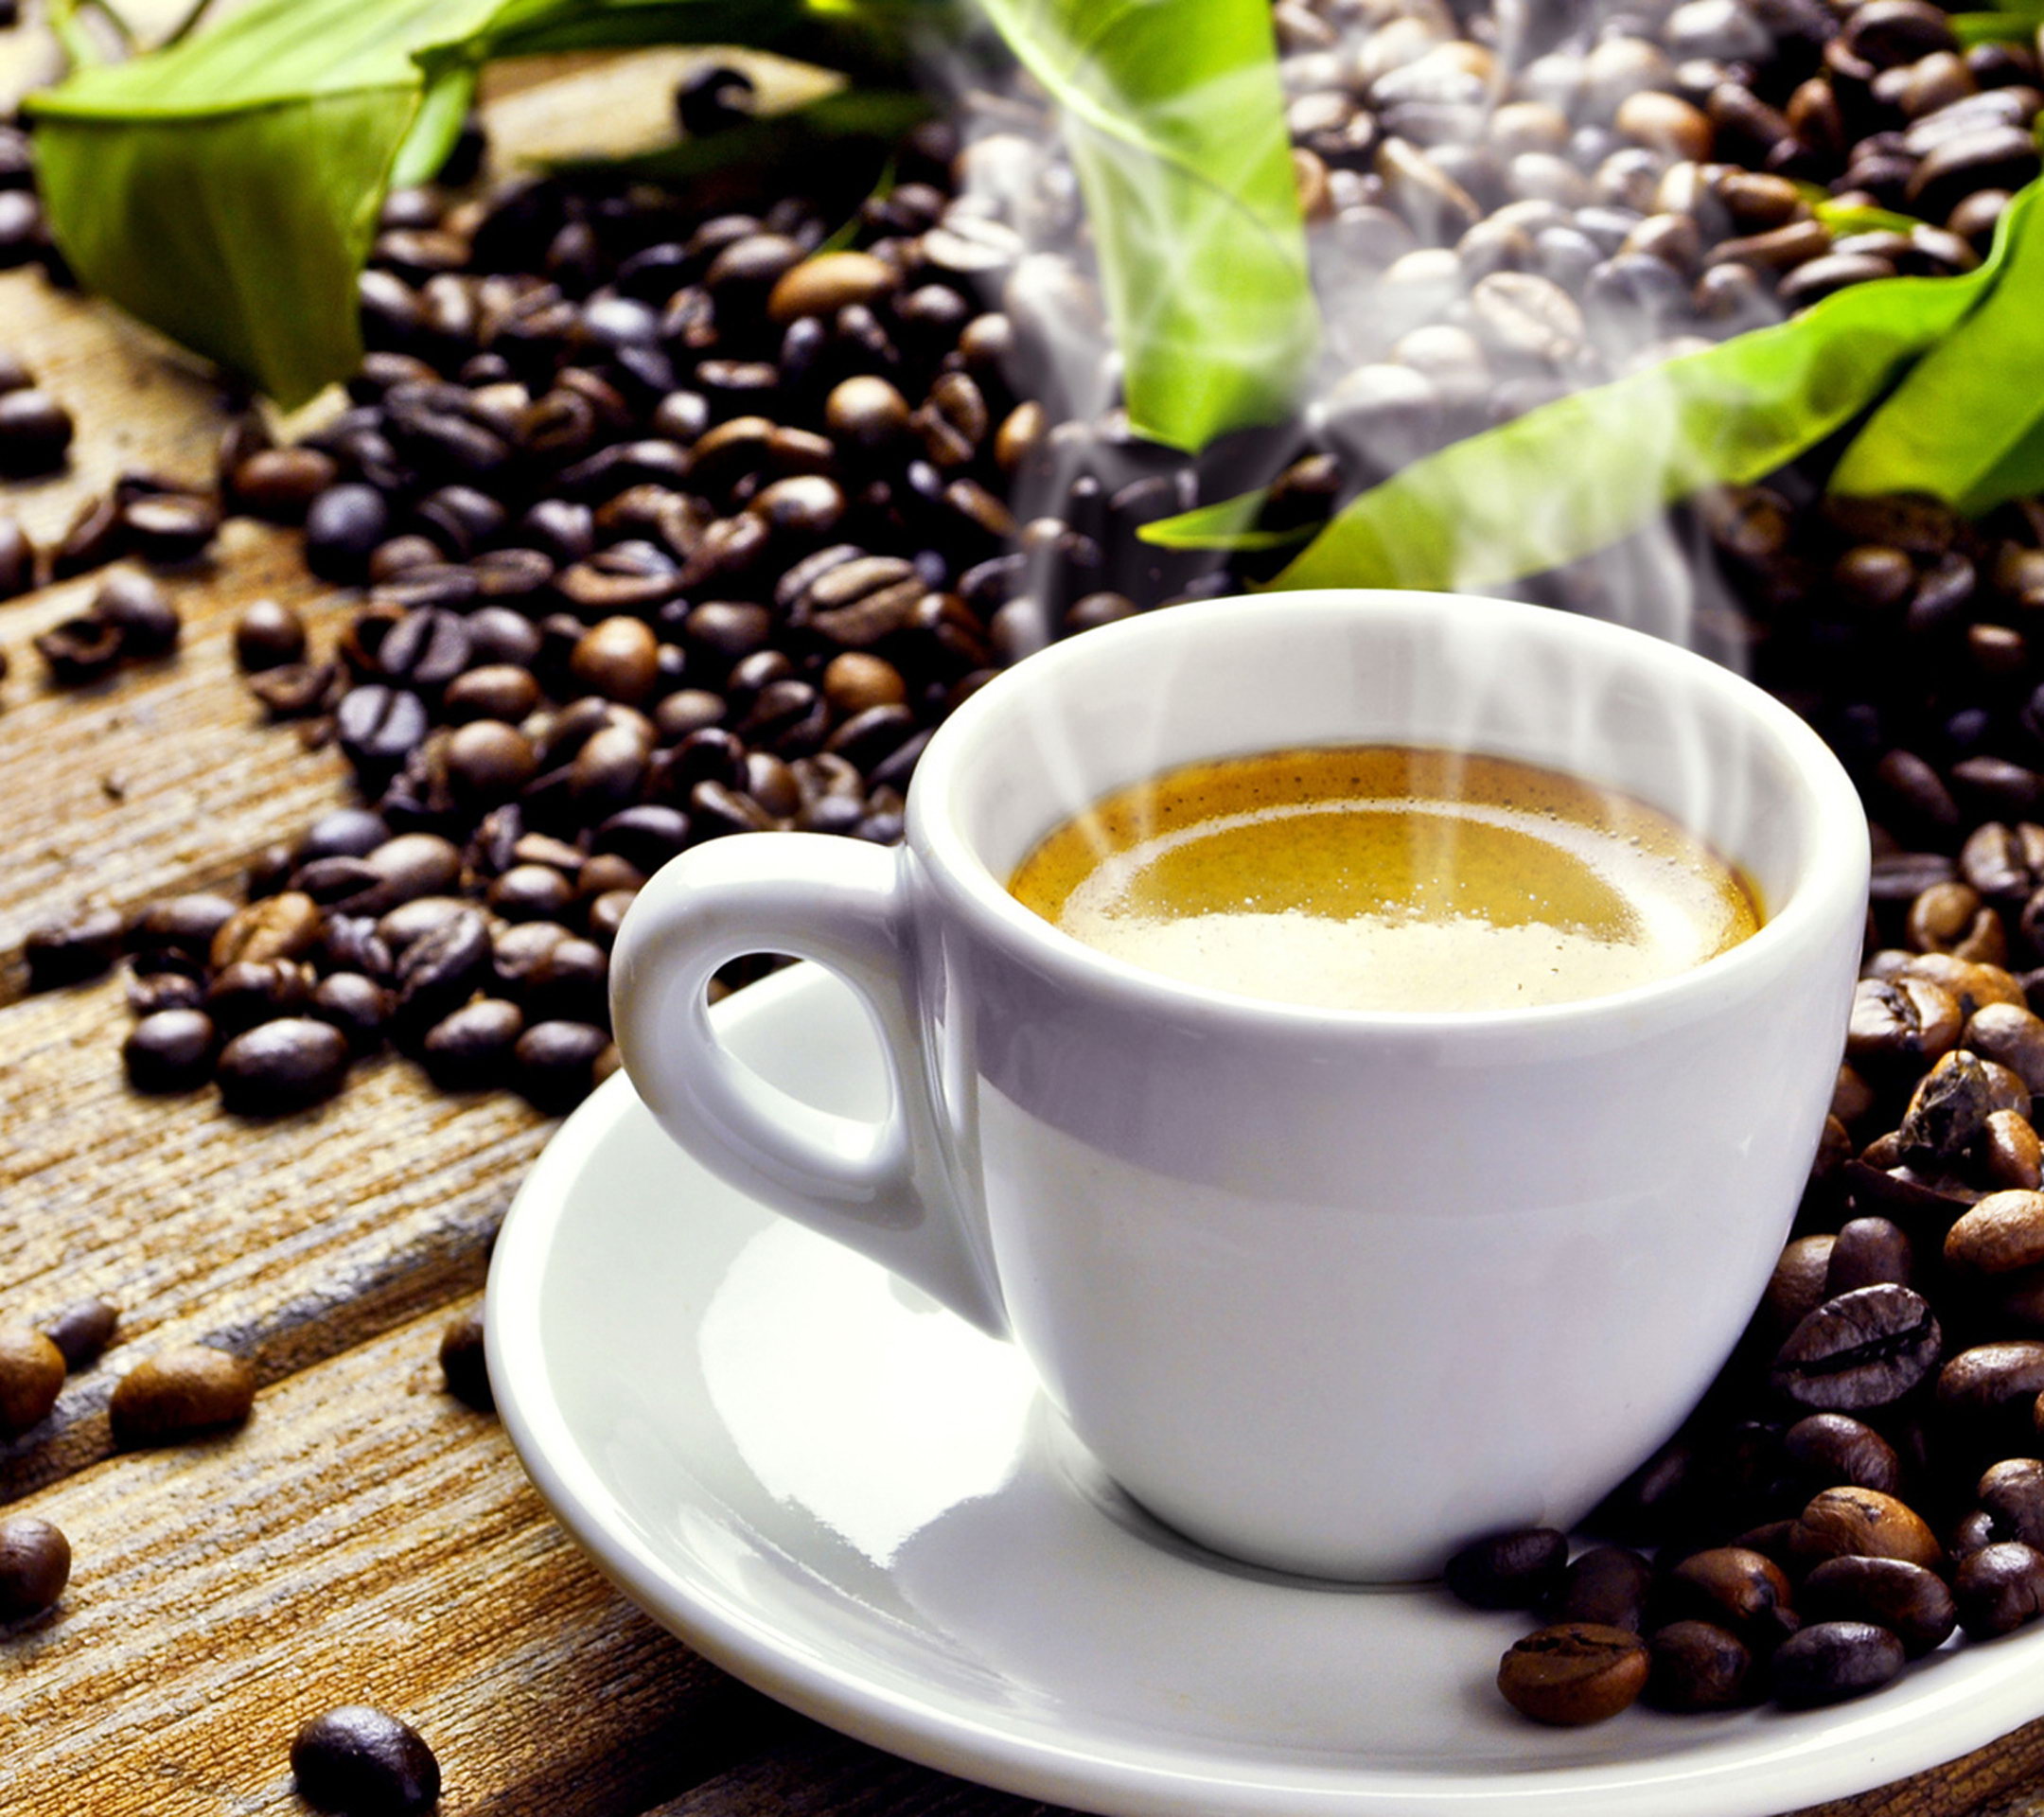
cafe, coffee, steam, cup, latte, food, produce, drink, espresso, coffee cup, caffeine, hot, beans, masala chai